Alia Bhatt

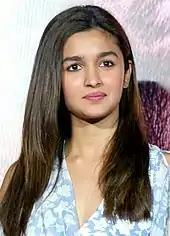
Bhatt at an event for "Udta Punjab" in 2016

Bhatt had her first leading role in 2012 with Karan Johar's teen film "Student of the Year", alongside newcomers Sidharth Malhotra and Varun Dhawan. She auditioned alongside 500 girls and was cast by Johar on the condition that she lose , which she did in three months. She played a sophisticated teenage girl involved in a love triangle. Anupama Chopra of "Hindustan Times" mentioned similarities between her character and Kareena Kapoor's role in Johar's (2001), but noted that her performance was "without the killer attitude". Lisa Tsering of "The Hollywood Reporter" dismissed her as "a washout", finding her "inelegant in the dance numbers" and her "expressions [to be] limited". The film grossed at the box office, becoming a commercial success.